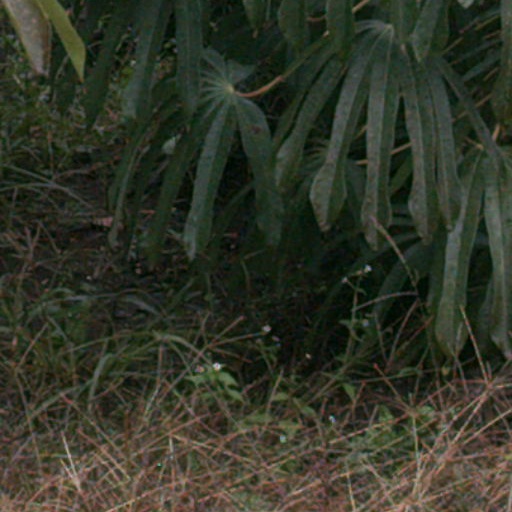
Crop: cassava